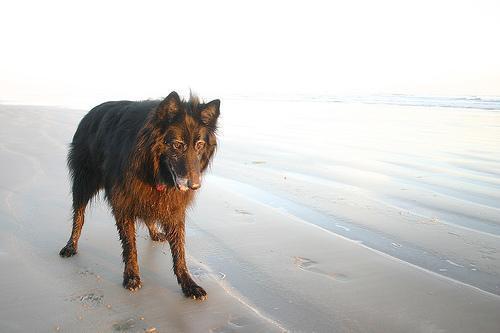
groenendael